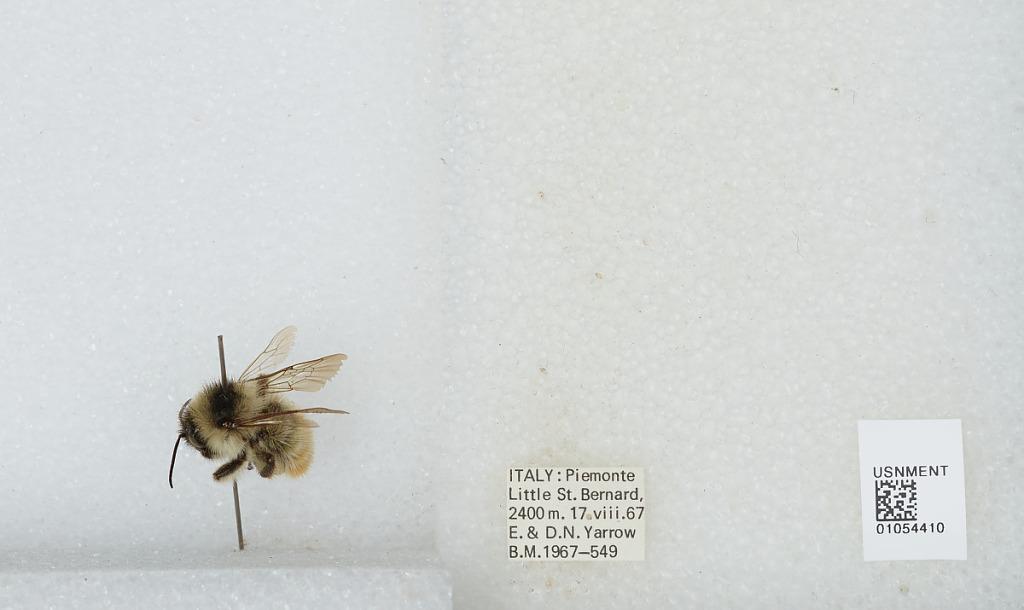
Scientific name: Bombus sp.
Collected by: E. Yarrow & D. Yarrow
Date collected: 1967-8-17
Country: Italy
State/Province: Piedmont
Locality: Little St. Bernard